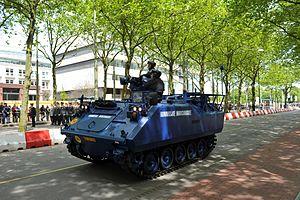
La maréchaussée royale est une organisation de police néerlandaise sous statut militaire. Les Pays-Bas disposent également de polices à statut civil, au niveau national, et municipal. La maréchaussée représente l'une des quatre forces armées du pays. En plus de sa mission de police, le corps est chargé du contrôle de l'immigration et de la douane, de la sécurisation de la monnaie, et de la protection du corps diplomatique et des membres de la famille royale.